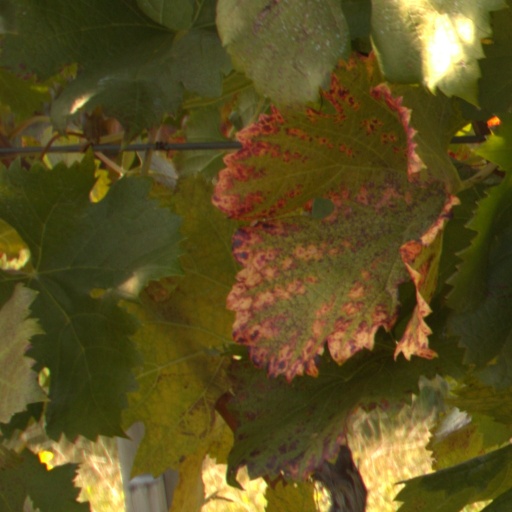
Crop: grape